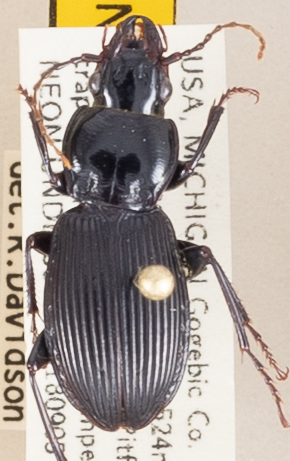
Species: Pterostichus coracinus
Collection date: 2018-09-05
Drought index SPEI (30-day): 0.944
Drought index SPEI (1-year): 1.038
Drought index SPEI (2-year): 2.09